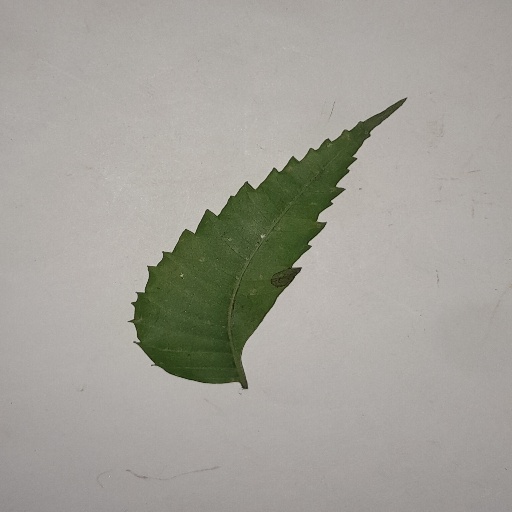
Species: Neem
Leaf condition: Healthy Leaf